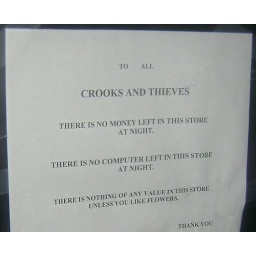
Notice posted in the window of a flower shop down the street from my house...lol